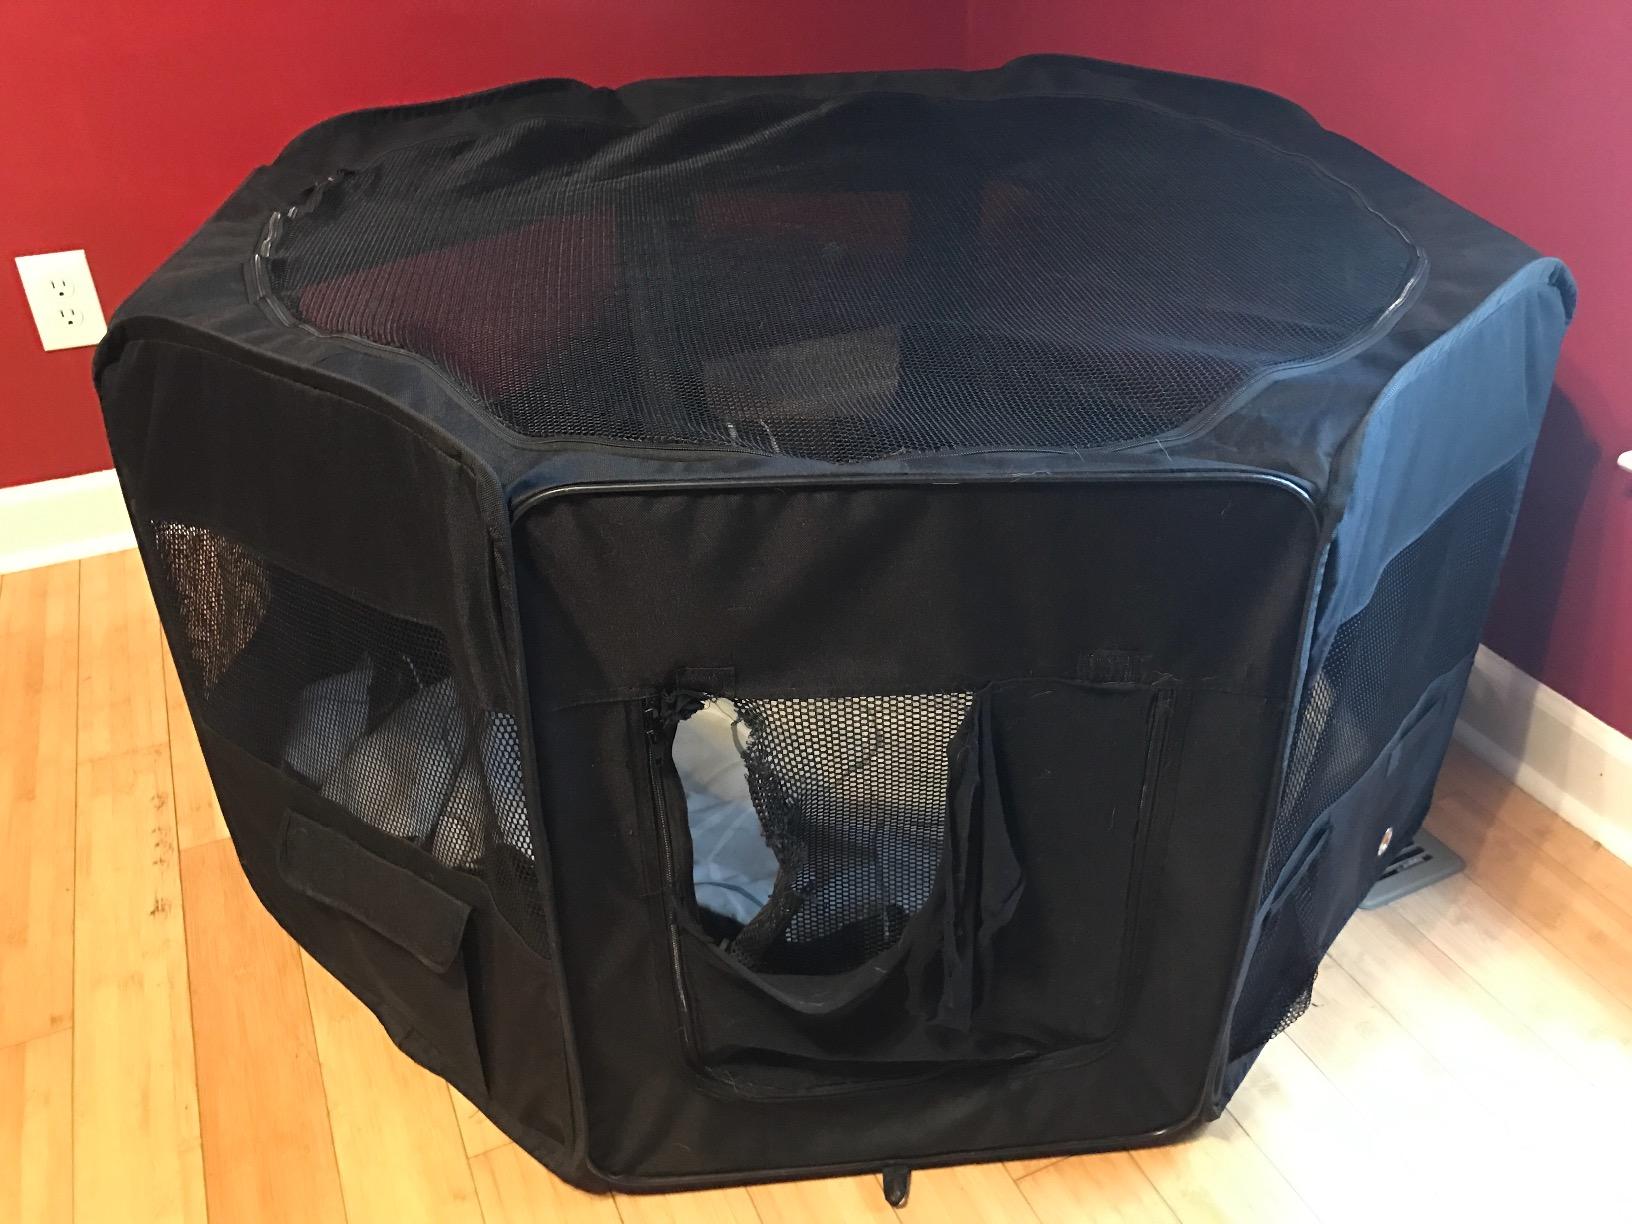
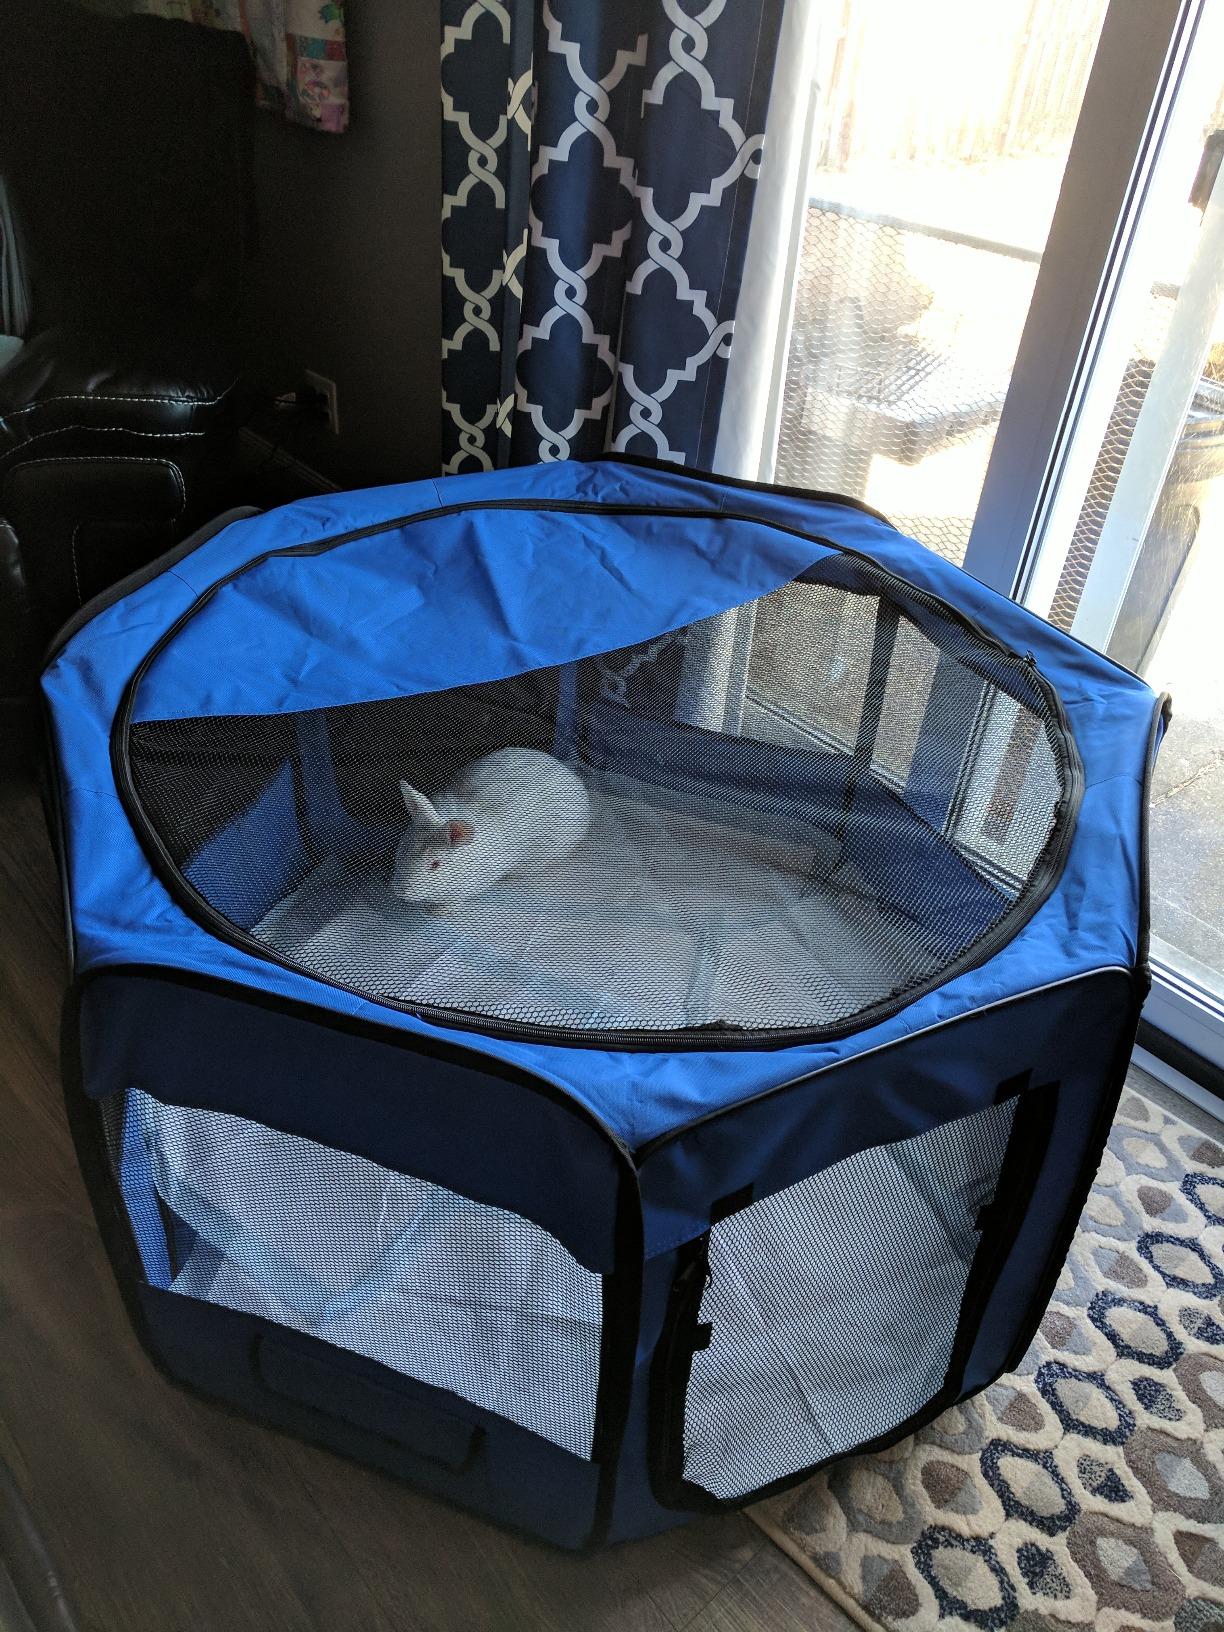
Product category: items_kennel
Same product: no